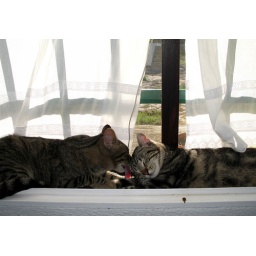
two cats in the window